Social cost

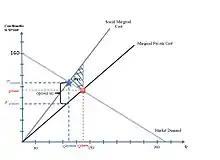
An illustration in which the marginal social costs exceed marginal private costs by the marginal external costs (or marginal damages). This is known as a negative production externality.

This example can be better elucidated with a diagram. Profit-maximizing organizations in a free market will set output at Q where marginal private costs (MPC) is equal to marginal benefit (MB). Intuitively, this is the point on the diagram where the private supply curve (MPC) and consumer demand curve (MB) intersect i.e. where consumer demand meets firm supply. This results in a competitive market equilibrium price of p.